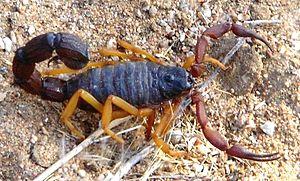
Parabuthus villosus est une espèce de scorpions de la famille des Buthidae. Il s'agit du plus grand scorpion de la famille des Buthidae, mesurant jusqu'à 18 centimètres. Il se nourrit notamment de souris et de lézards. Le parabuthus villosus est souvent actif à l'aube et au crépuscule, mais s'abrite en revanche dans différents types d'abris pendant la journée. Il ressemble au parabuthus transvaalicus qui est toutefois strictement nocturne et qui se trouve dans des régions plus orientales.